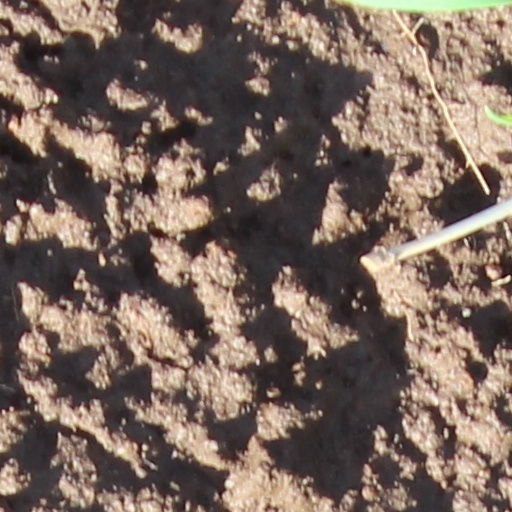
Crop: wheat